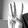
ASL letter: W